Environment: real
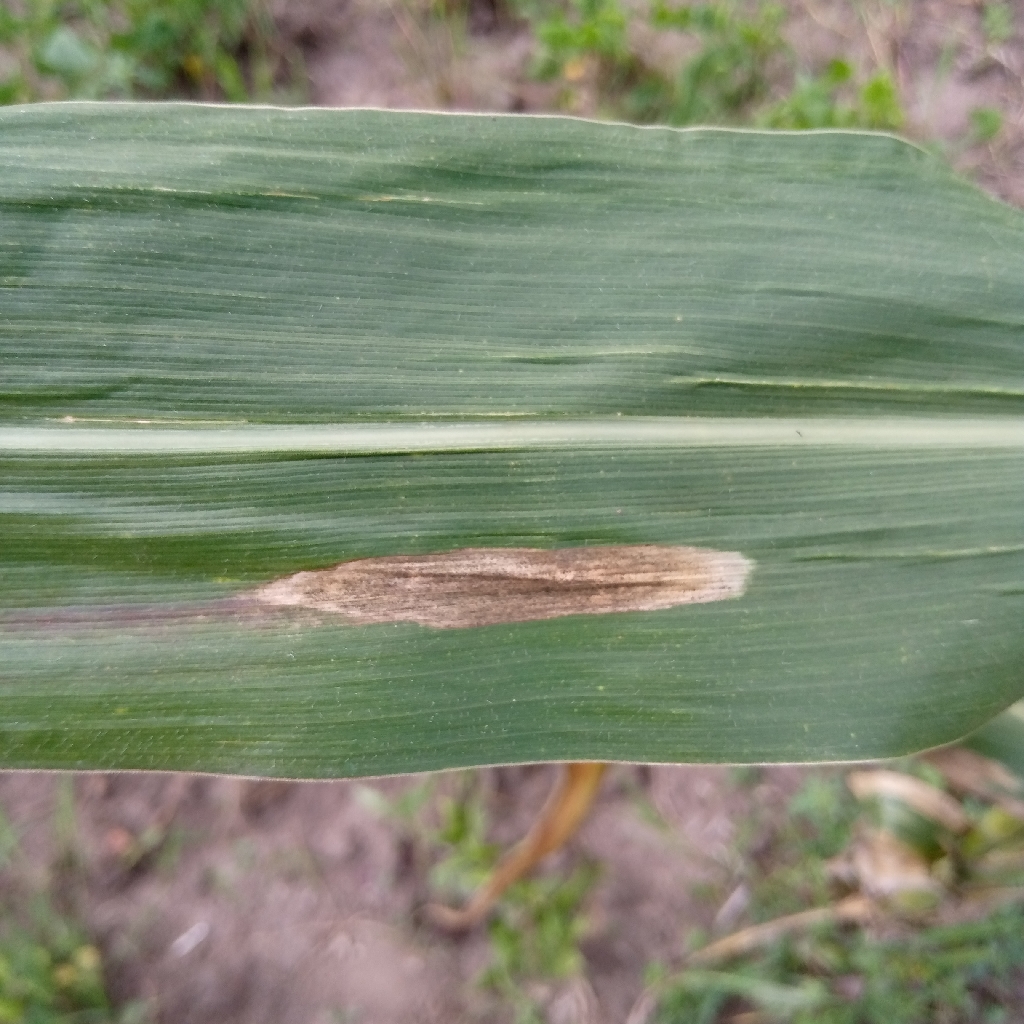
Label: northern_corn_leaf_blight